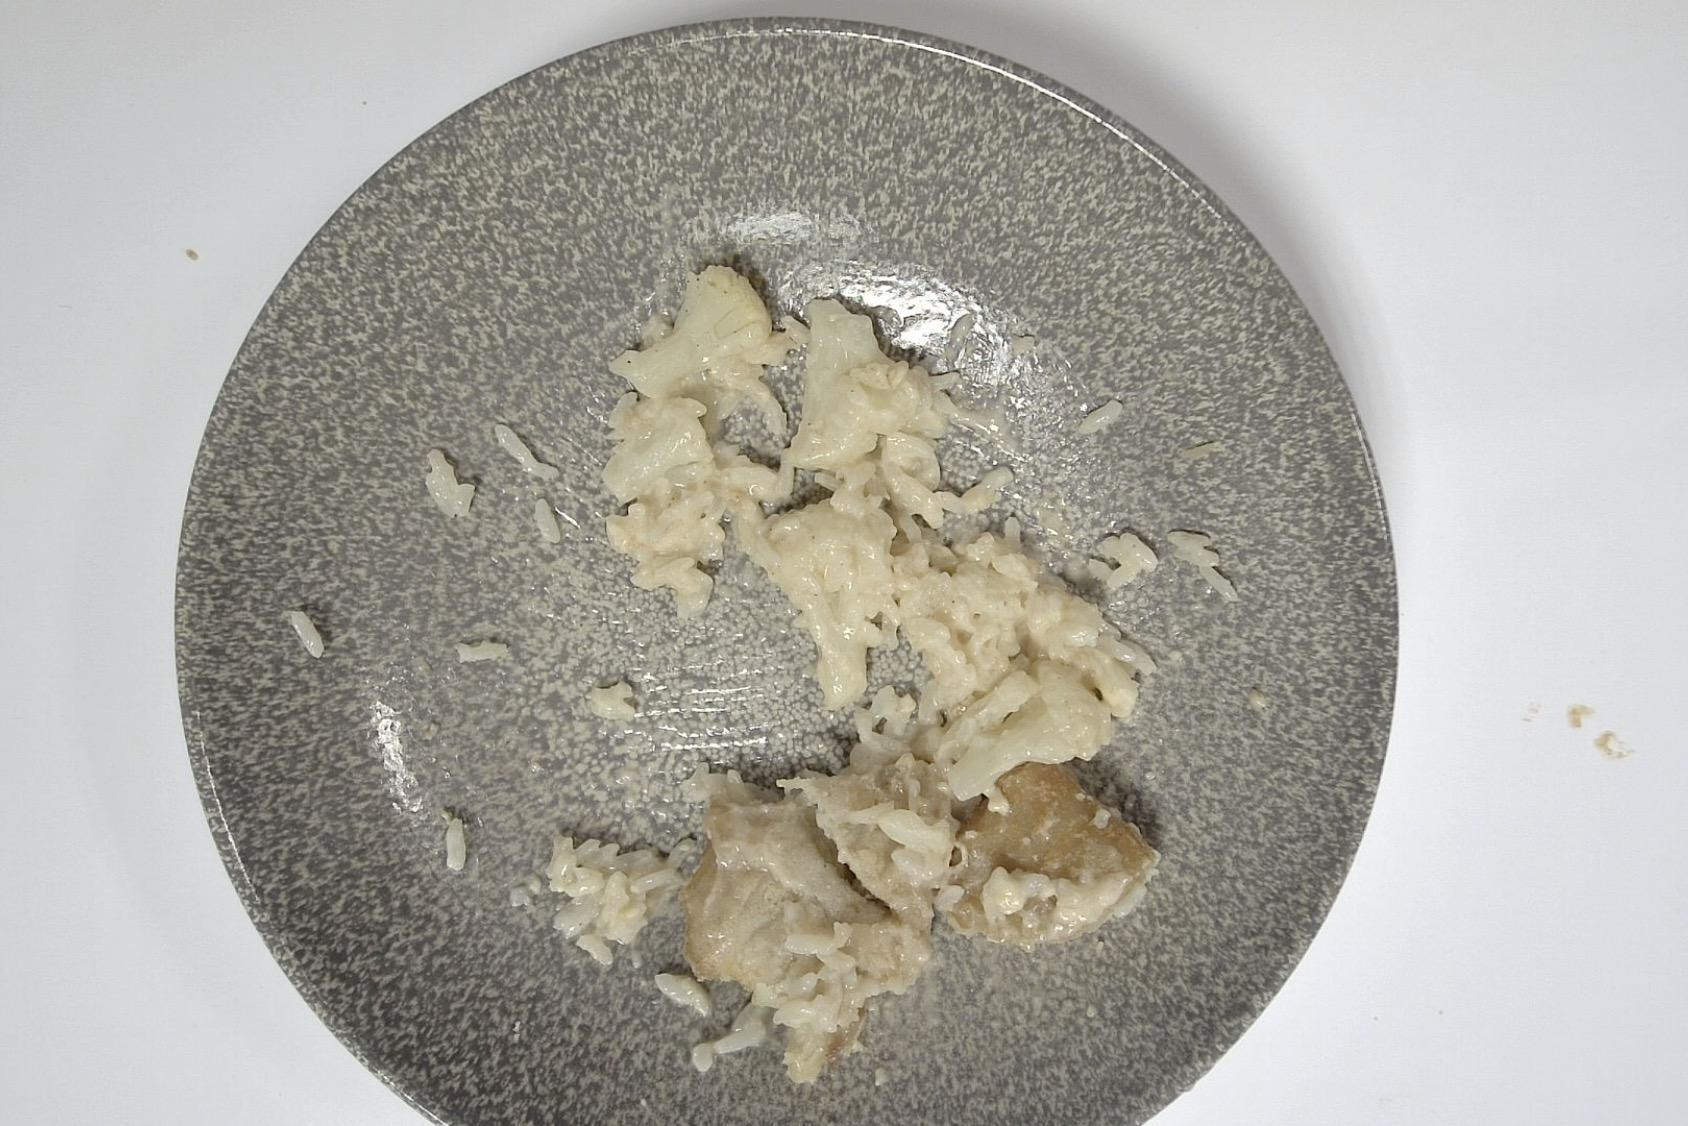
Dish: Paniertes Fischfilet mit Blumenkohl , Reis , Helle Sauce
Portion size: Normale Portion
Ingredients: rice, cauliflower, breaded-fish-fillet, light-sauce-or-white-sauce
Weight as served: 315 g
Energy as served: 307,850 kcal (1.294,350 kJ)
Fat: 11,110 g (saturated: 3,465 g)
Carbohydrates: 35,090 g (sugar: 4,415 g)
Protein: 15,550 g
Salt: 2,190 g
Weight after return: 185 g
Energy after return: 180,801 kcal